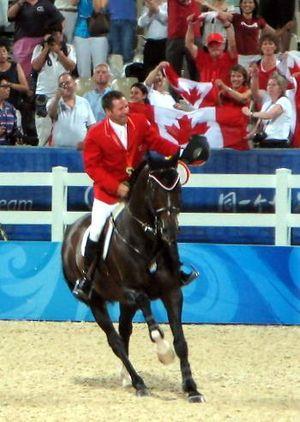
Éric Lamaze, né le 17 avril 1968 à Montréal, est un cavalier canadien et champion olympique de saut d'obstacles. Il est jusqu'à présent le seul cavalier canadien à avoir gagné une médaille d'or dans cette discipline aux Jeux Olympiques.